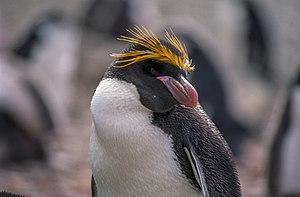
La province de Terre de Feu est une région administrative de l'Argentine située sur la grande île de la Terre de Feu, en Patagonie argentine. L'Argentine revendique le rattachement à la province des Malouines, de l'archipel de Géorgie du Sud-et-les Îles Sandwich du Sud et d'une partie de l'Antarctique. C'est la raison pour laquelle le nom complet de la région est « Terre de Feu, Antarctique et îles de l’Atlantique sud ».
La province de Santa Cruz est une province de l'Argentine, qui se trouve en Patagonie, dans le sud du pays. Sa capitale est la ville de Río Gallegos.
Le gorfou doré ou gorfou macaroni, est une espèce d'oiseaux de l'ordre des Sphenisciformes, réparti à travers les îles sub-antarctiques. Comme les autres gorfous, il se distingue par une touffe de plumes jaunes de chaque côté de sa tête, appelée « aigrette ». Sa tête et son dos sont noirs alors que son ventre est blanc. Les adultes pèsent en moyenne 5,5 kilogrammes et mesurent 70 centimètres de long. Les mâles et les femelles ont une apparence relativement semblable, même si le mâle est plus gros avec un bec plus long. Comme tous les membres de sa famille, il est incapable de voler. Son corps fuselé contribue à son hydrodynamisme tandis que ses ailes raides et aplaties lui servent de nageoires.